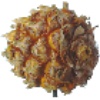
Label: pineapple_mini